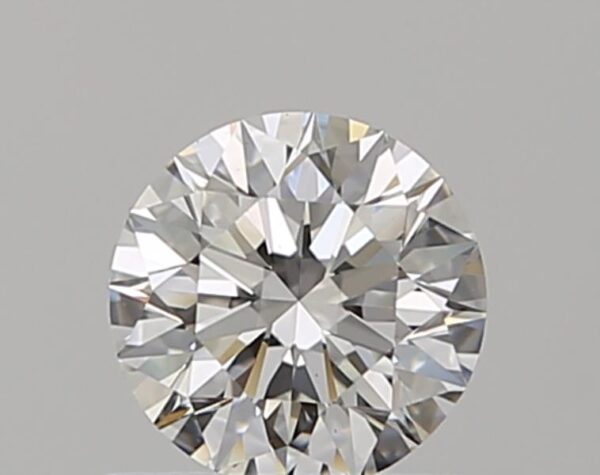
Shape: round
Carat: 0.5
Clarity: VS1
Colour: H
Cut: EX
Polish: EX
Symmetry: EX
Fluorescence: F
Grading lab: GIA
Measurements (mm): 5.04 x 5.07 x 3.18